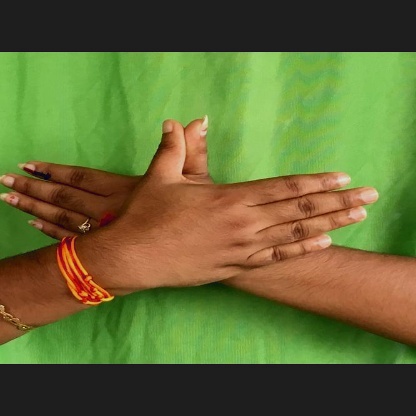
Mudra: Garuda